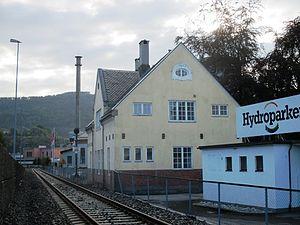
La gare de Notodden est une gare ferroviaire norvégienne de la commune de Notodden sur la ligne de Tinnoset.